King of the Wends

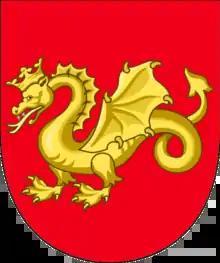
Coat of arms of the King of the Wends. It is not to be confused with the similar symbol for Funen.

King of the Wends, from Scandia, was a pan-Scandinavian title denoting sovereignty, lordship or claims over the Wends. It was used from the 12th century to 1972 by the kings of Denmark and from 1540 to 1973 by the kings of Sweden.